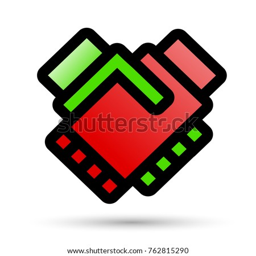
handshake with linear flat icon .